Reductio ad absurdum

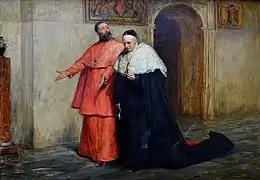
A bearded white Christian cleric in red argues towards an older pensive white Christian cleric in black.

In logic, ' (Latin for "reduction to absurdity"), also known as ' (Latin for "argument to absurdity") or apagogical argument, is the form of argument that attempts to establish a claim by showing that following the logic of a proposition or argument would lead to absurdity or contradiction.